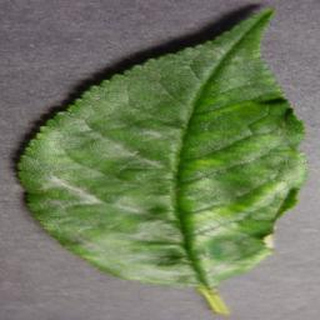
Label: cherry_powdery_mildew